Cedar Falls Independent Order of Odd Fellows Temple

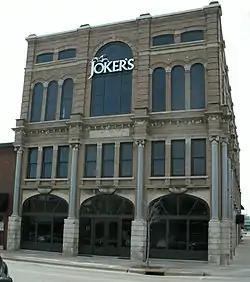

The Cedar Falls Independent Order of Odd Fellows Temple, in Cedar Falls, Iowa, also known as Odd Fellows Temple or 4th and Main Building, is an Independent Order of Odd Fellows building that was built during 1901–02. It is a -story building on a by base.